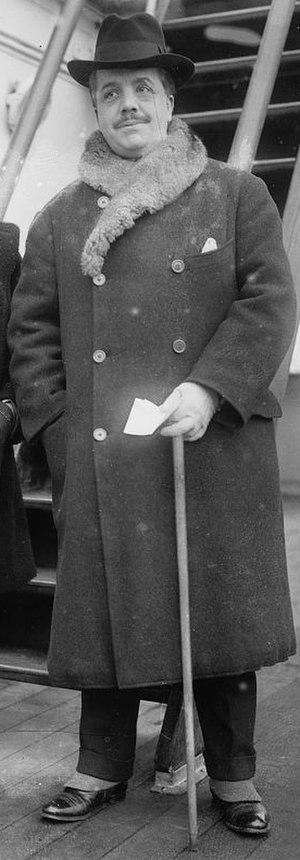
Ilia Iefimovitch Répine est un peintre russe né le 24 juillet 1844 et mort le 29 septembre 1930 à Kuokkala.